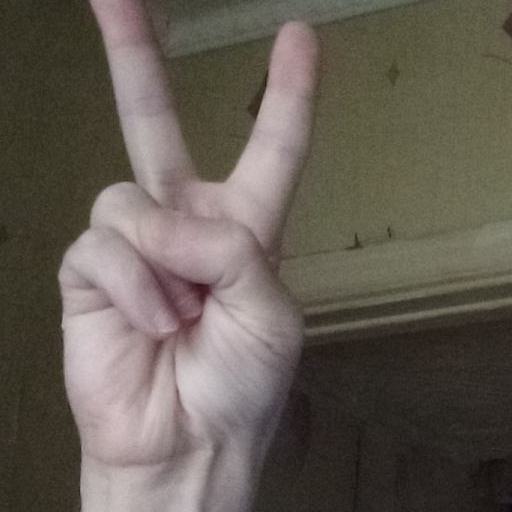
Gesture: peace